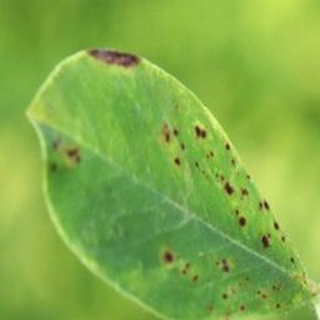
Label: groundnut_late_leaf_spot